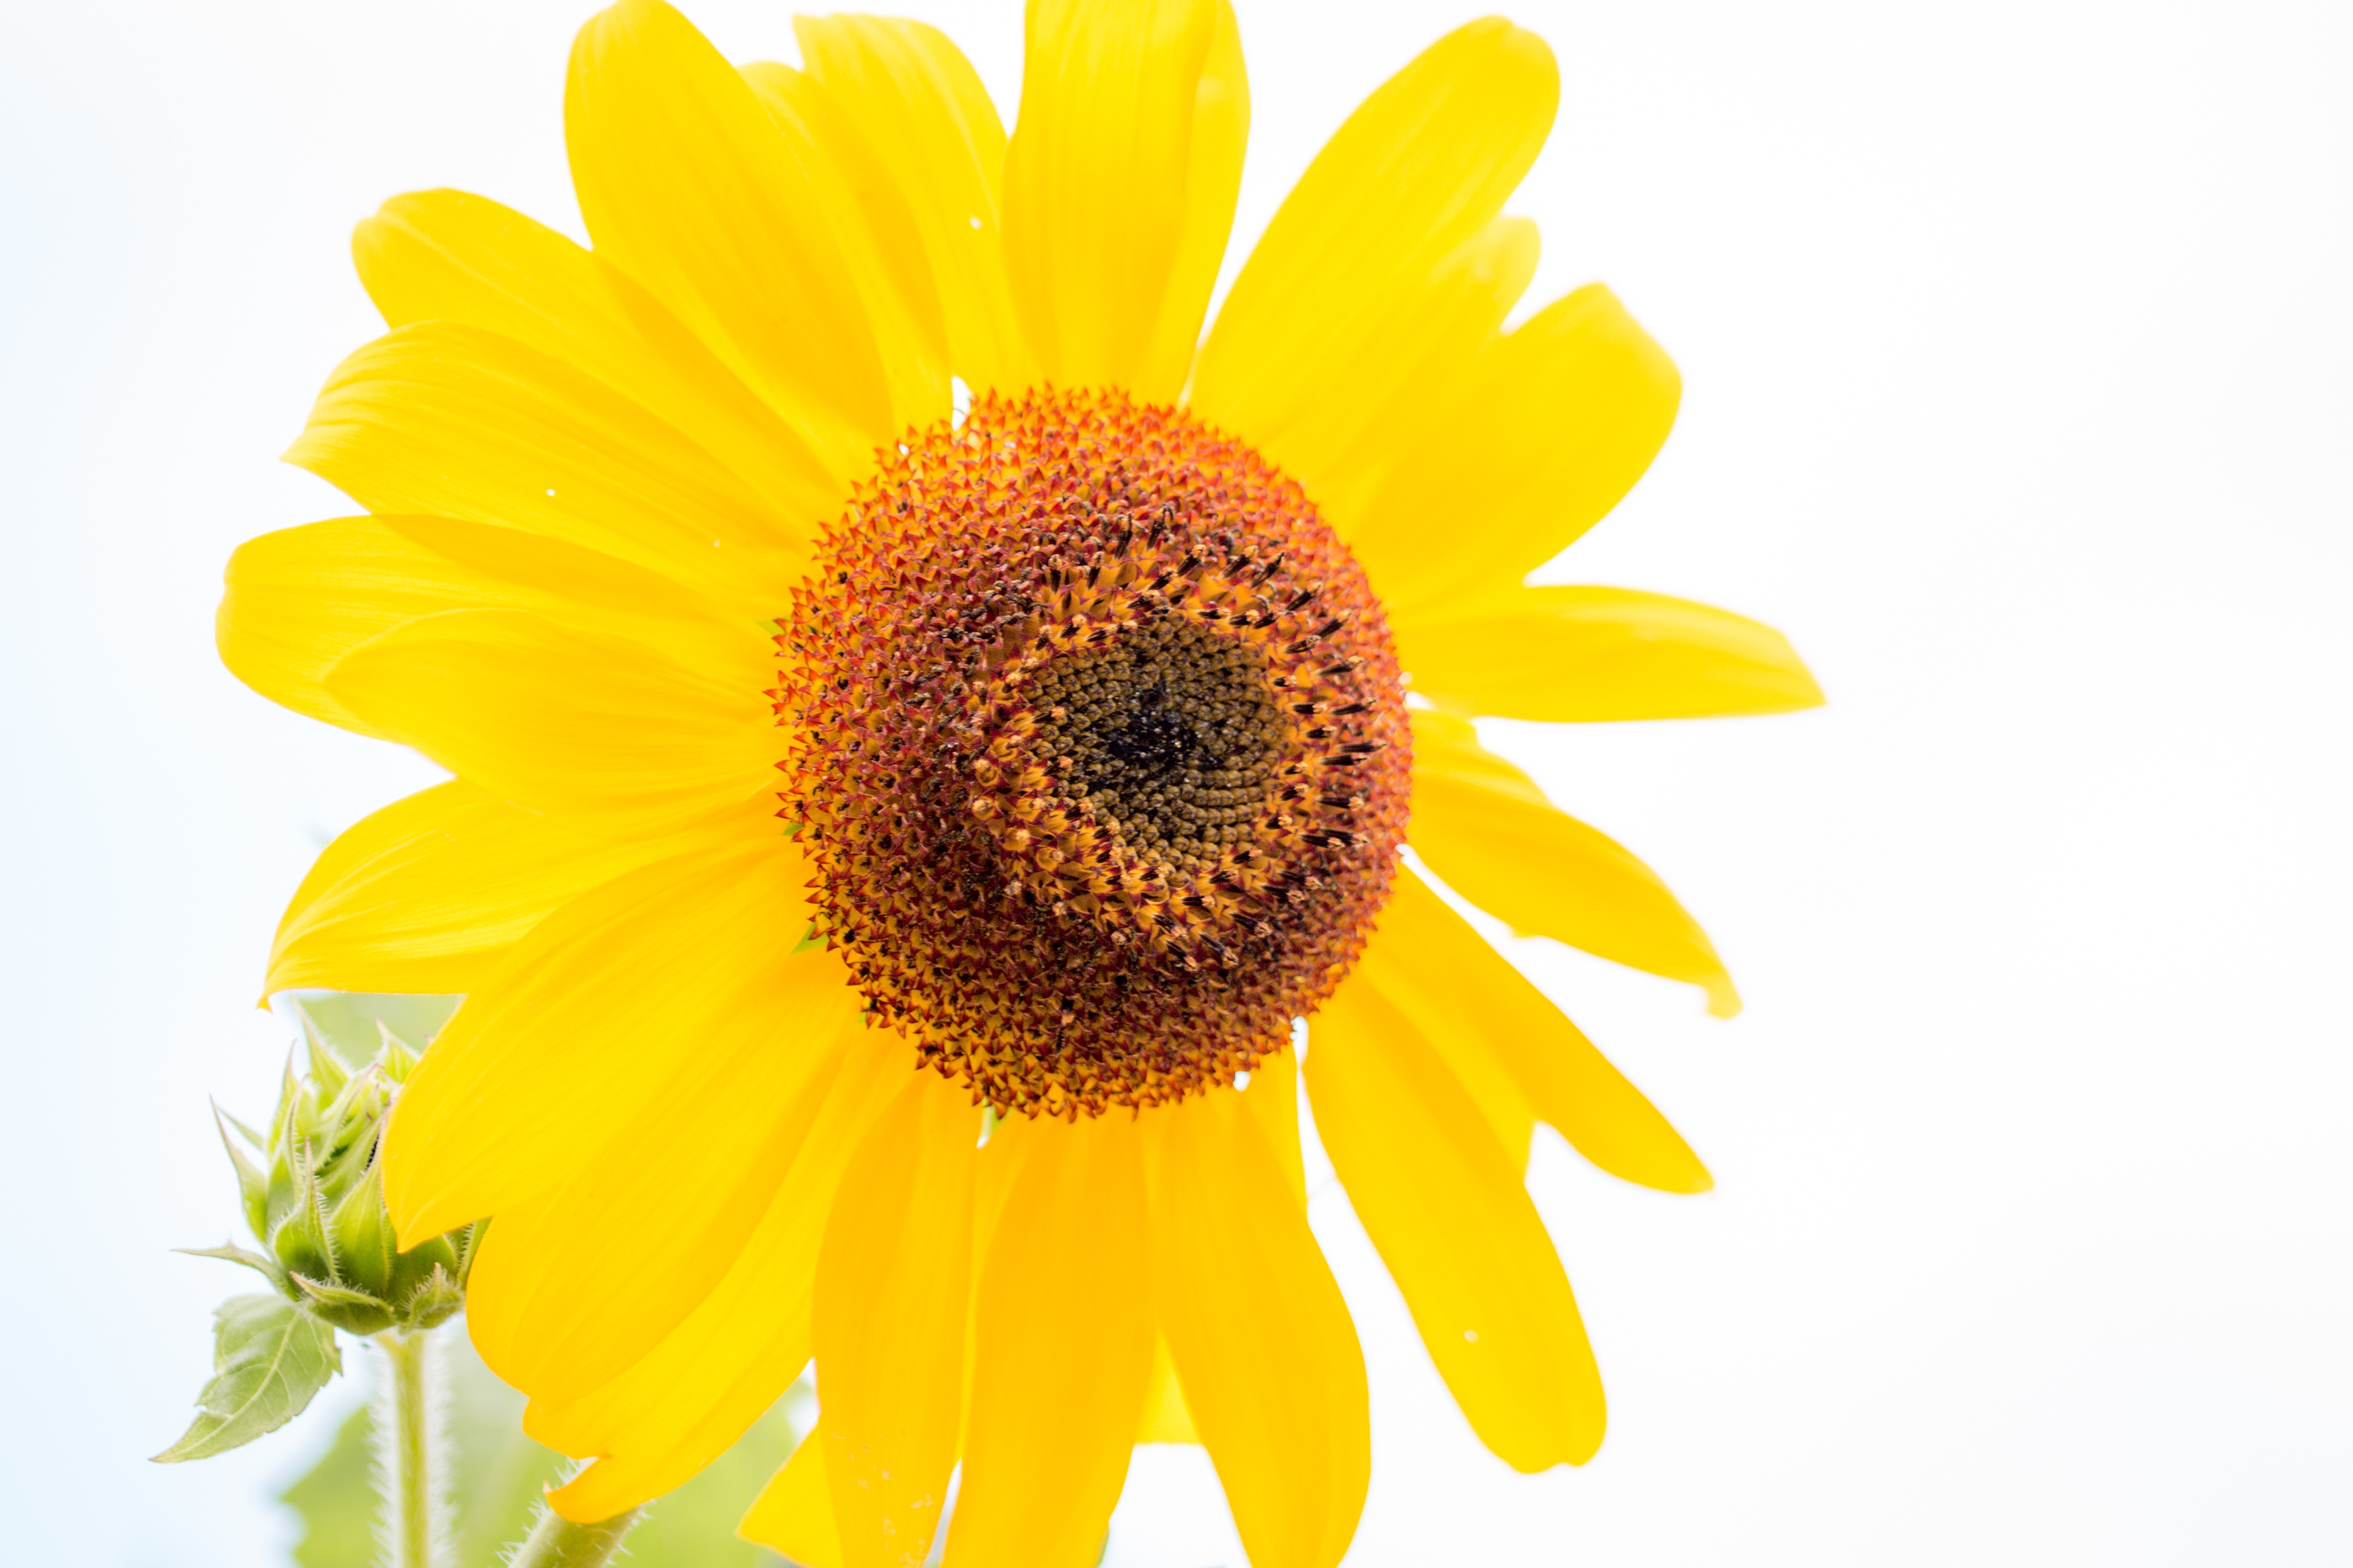
blossom, plant, flower, petal, bloom, macro, yellow, close, sunflower, sun flower, flowering plant, daisy family, helianthus annuus, sunflower seed, land plant